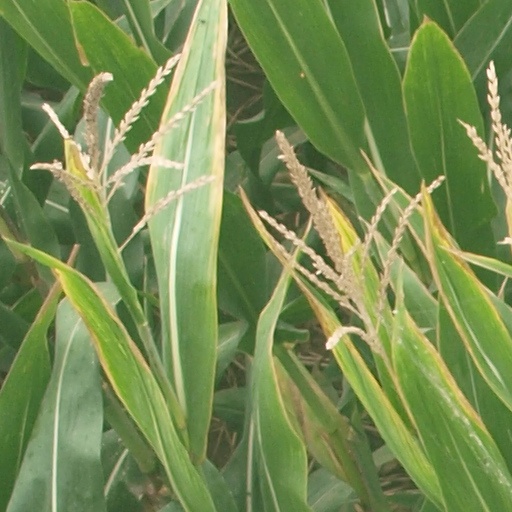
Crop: maize; corn